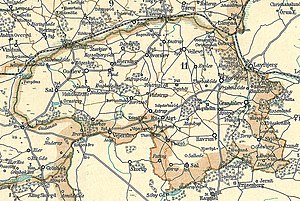
Houlbjerg Herred
Houlbjerg Herred omkring 1900
Kort over Houlbjerg Herred i den østlige del af Viborg Amt
Houlbjerg Herred hed i Kong Valdemars Jordebog Haghælbiarghæreth og hørte i middelalderen til Åbosyssel; Senere kom det under Dronningborg Len, og fra 1660 Dronningborg Amt; I 1794 kom det under det da oprettede Viborg Amt.